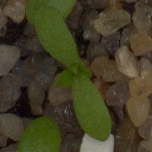
Label: scentless_mayweed